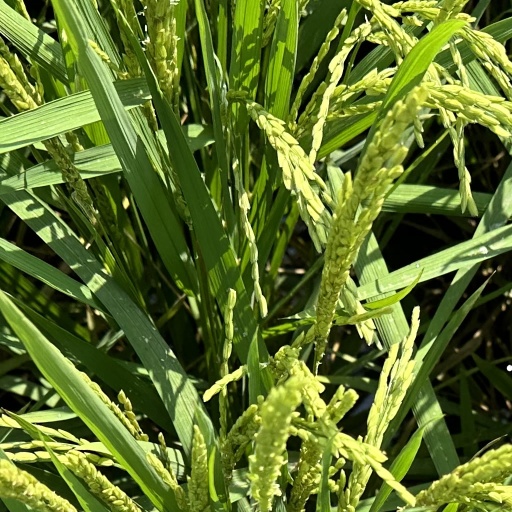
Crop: rice